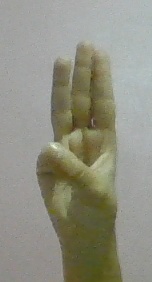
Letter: thaa